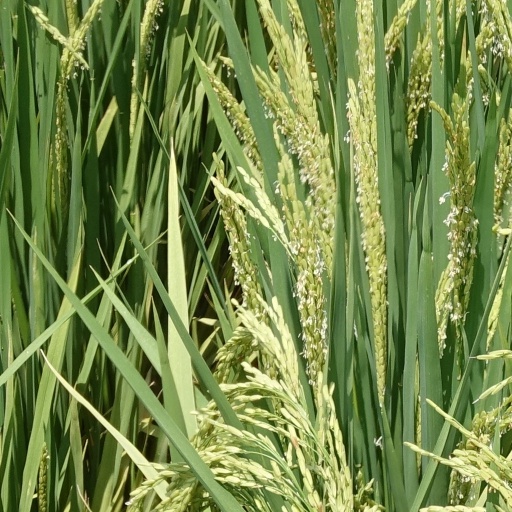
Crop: rice